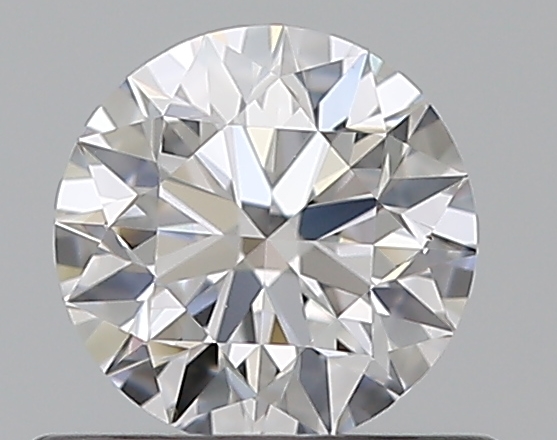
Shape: round
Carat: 0.5
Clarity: VS2
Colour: D
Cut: EX
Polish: EX
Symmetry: EX
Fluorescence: N
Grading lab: GIA
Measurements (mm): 5.03 x 5.07 x 3.17